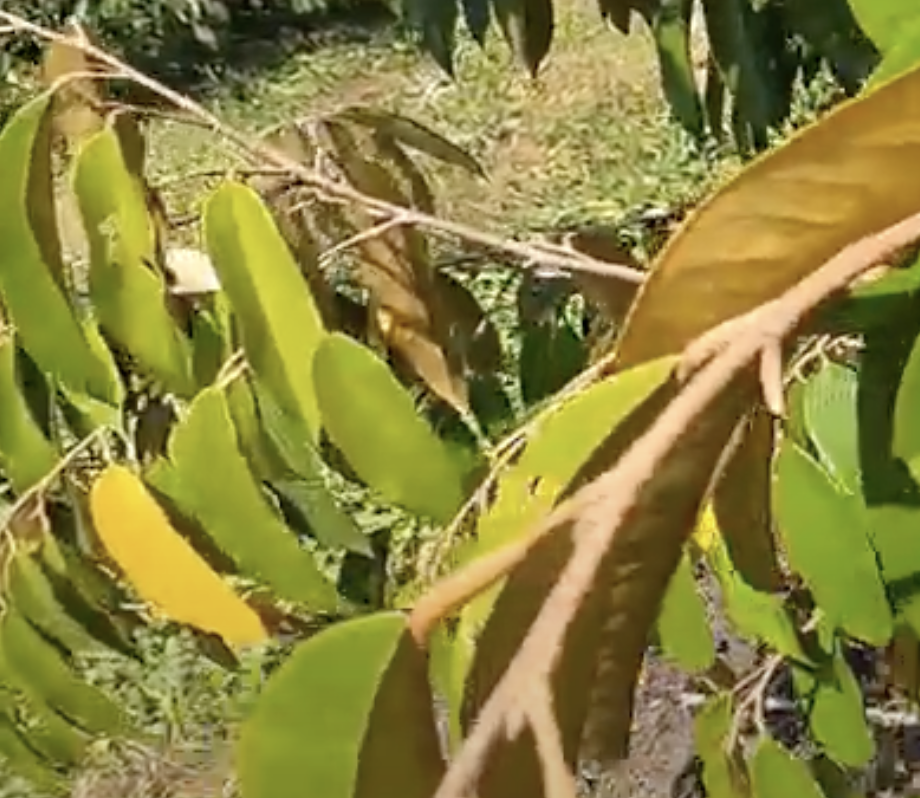
Label: yellow_leaf